Killer Diller (2004 film)

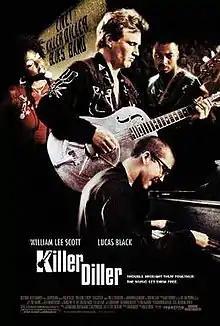
Theatrical release poster

Killer Diller is a 2004 drama film with musical elements that had a limited release in 2006. Produced by Sprocketdyne Entertainment and distributed by Freestyle Releasing, the film was written and directed by Tricia Brock and is based on the novel by Clyde Edgerton. "Bottleneck" was its working title. It was screened at the South by Southwest Film Festival in March 2004 and the Tribeca Film Festival on May 4, 2004.